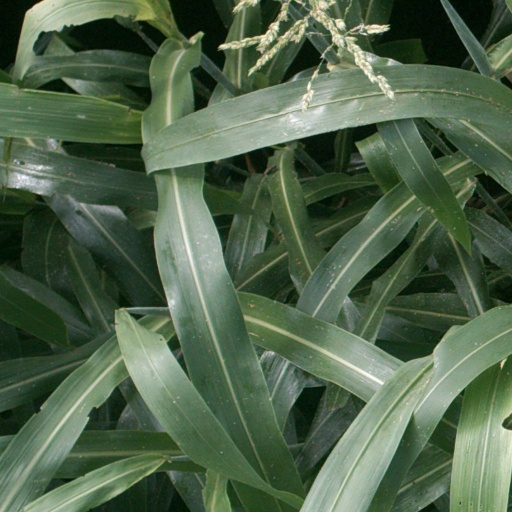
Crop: sorghum